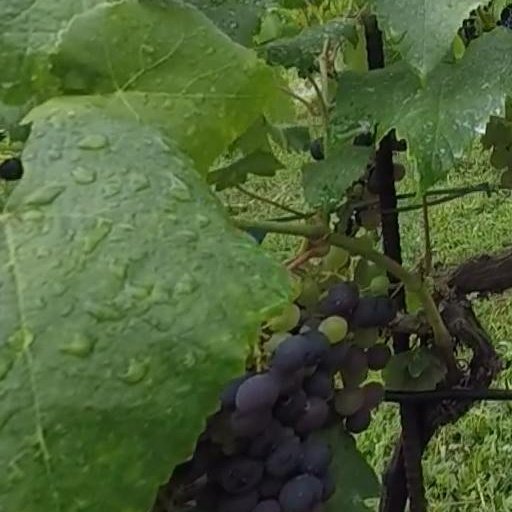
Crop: grape